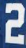
Number: 2